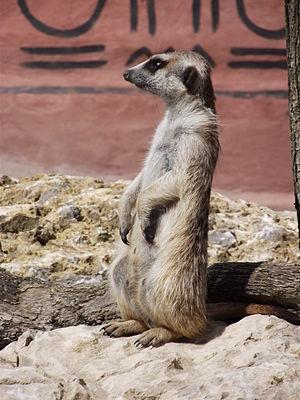
Suricate à Pairi Daiza
Pairi Daiza est un parc zoologique belge wallon situé dans la province de Hainaut, à Brugelette. Fondé en 1994, il s'est d'abord appelé Paradisio de son ouverture jusqu'en 2010. Il est la propriété d'Eric Domb, fondateur du parc, et de Marc Coucke, milliardaire et président du RSC Anderlecht.